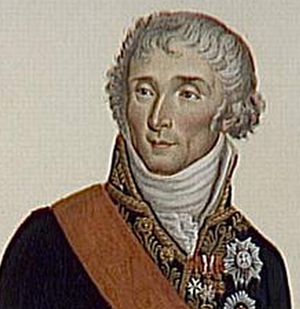
Le titre de duc d'Otrante et de l'Empire a été créé le 15 août 1809 par Napoléon Iᵉʳ au profit de Joseph Fouché, ministre de la Police générale. Il est actuellement porté en Suède par la famille Fouché d'Otrante.